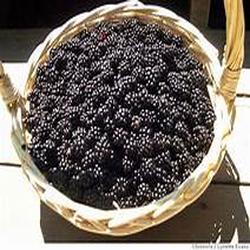
Label: Blackberry